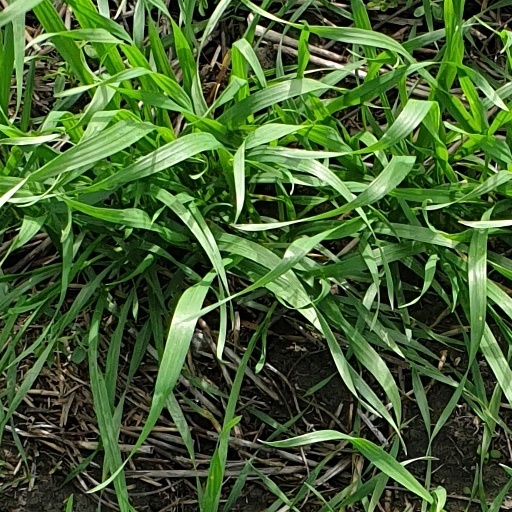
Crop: wheat